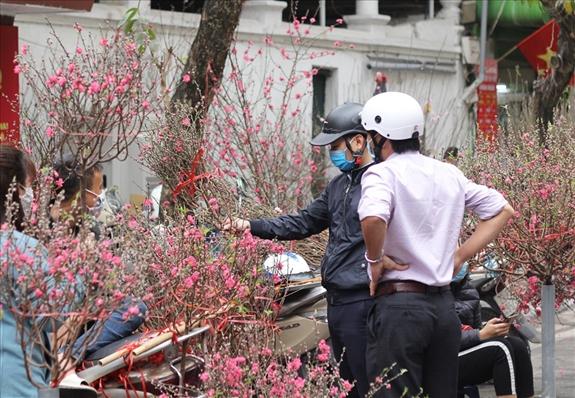
ở bên đường có sự xuất hiện của nhiều cành đào